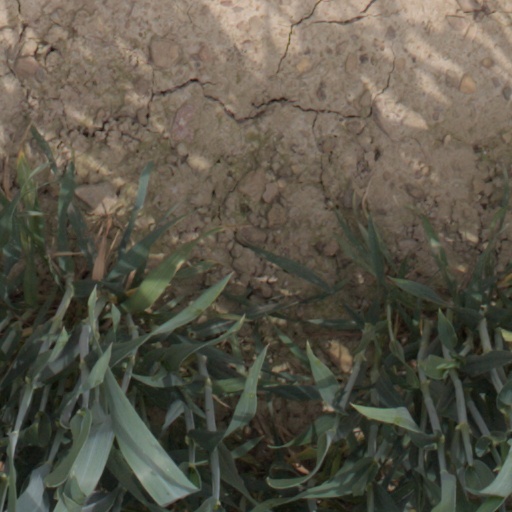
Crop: wheat